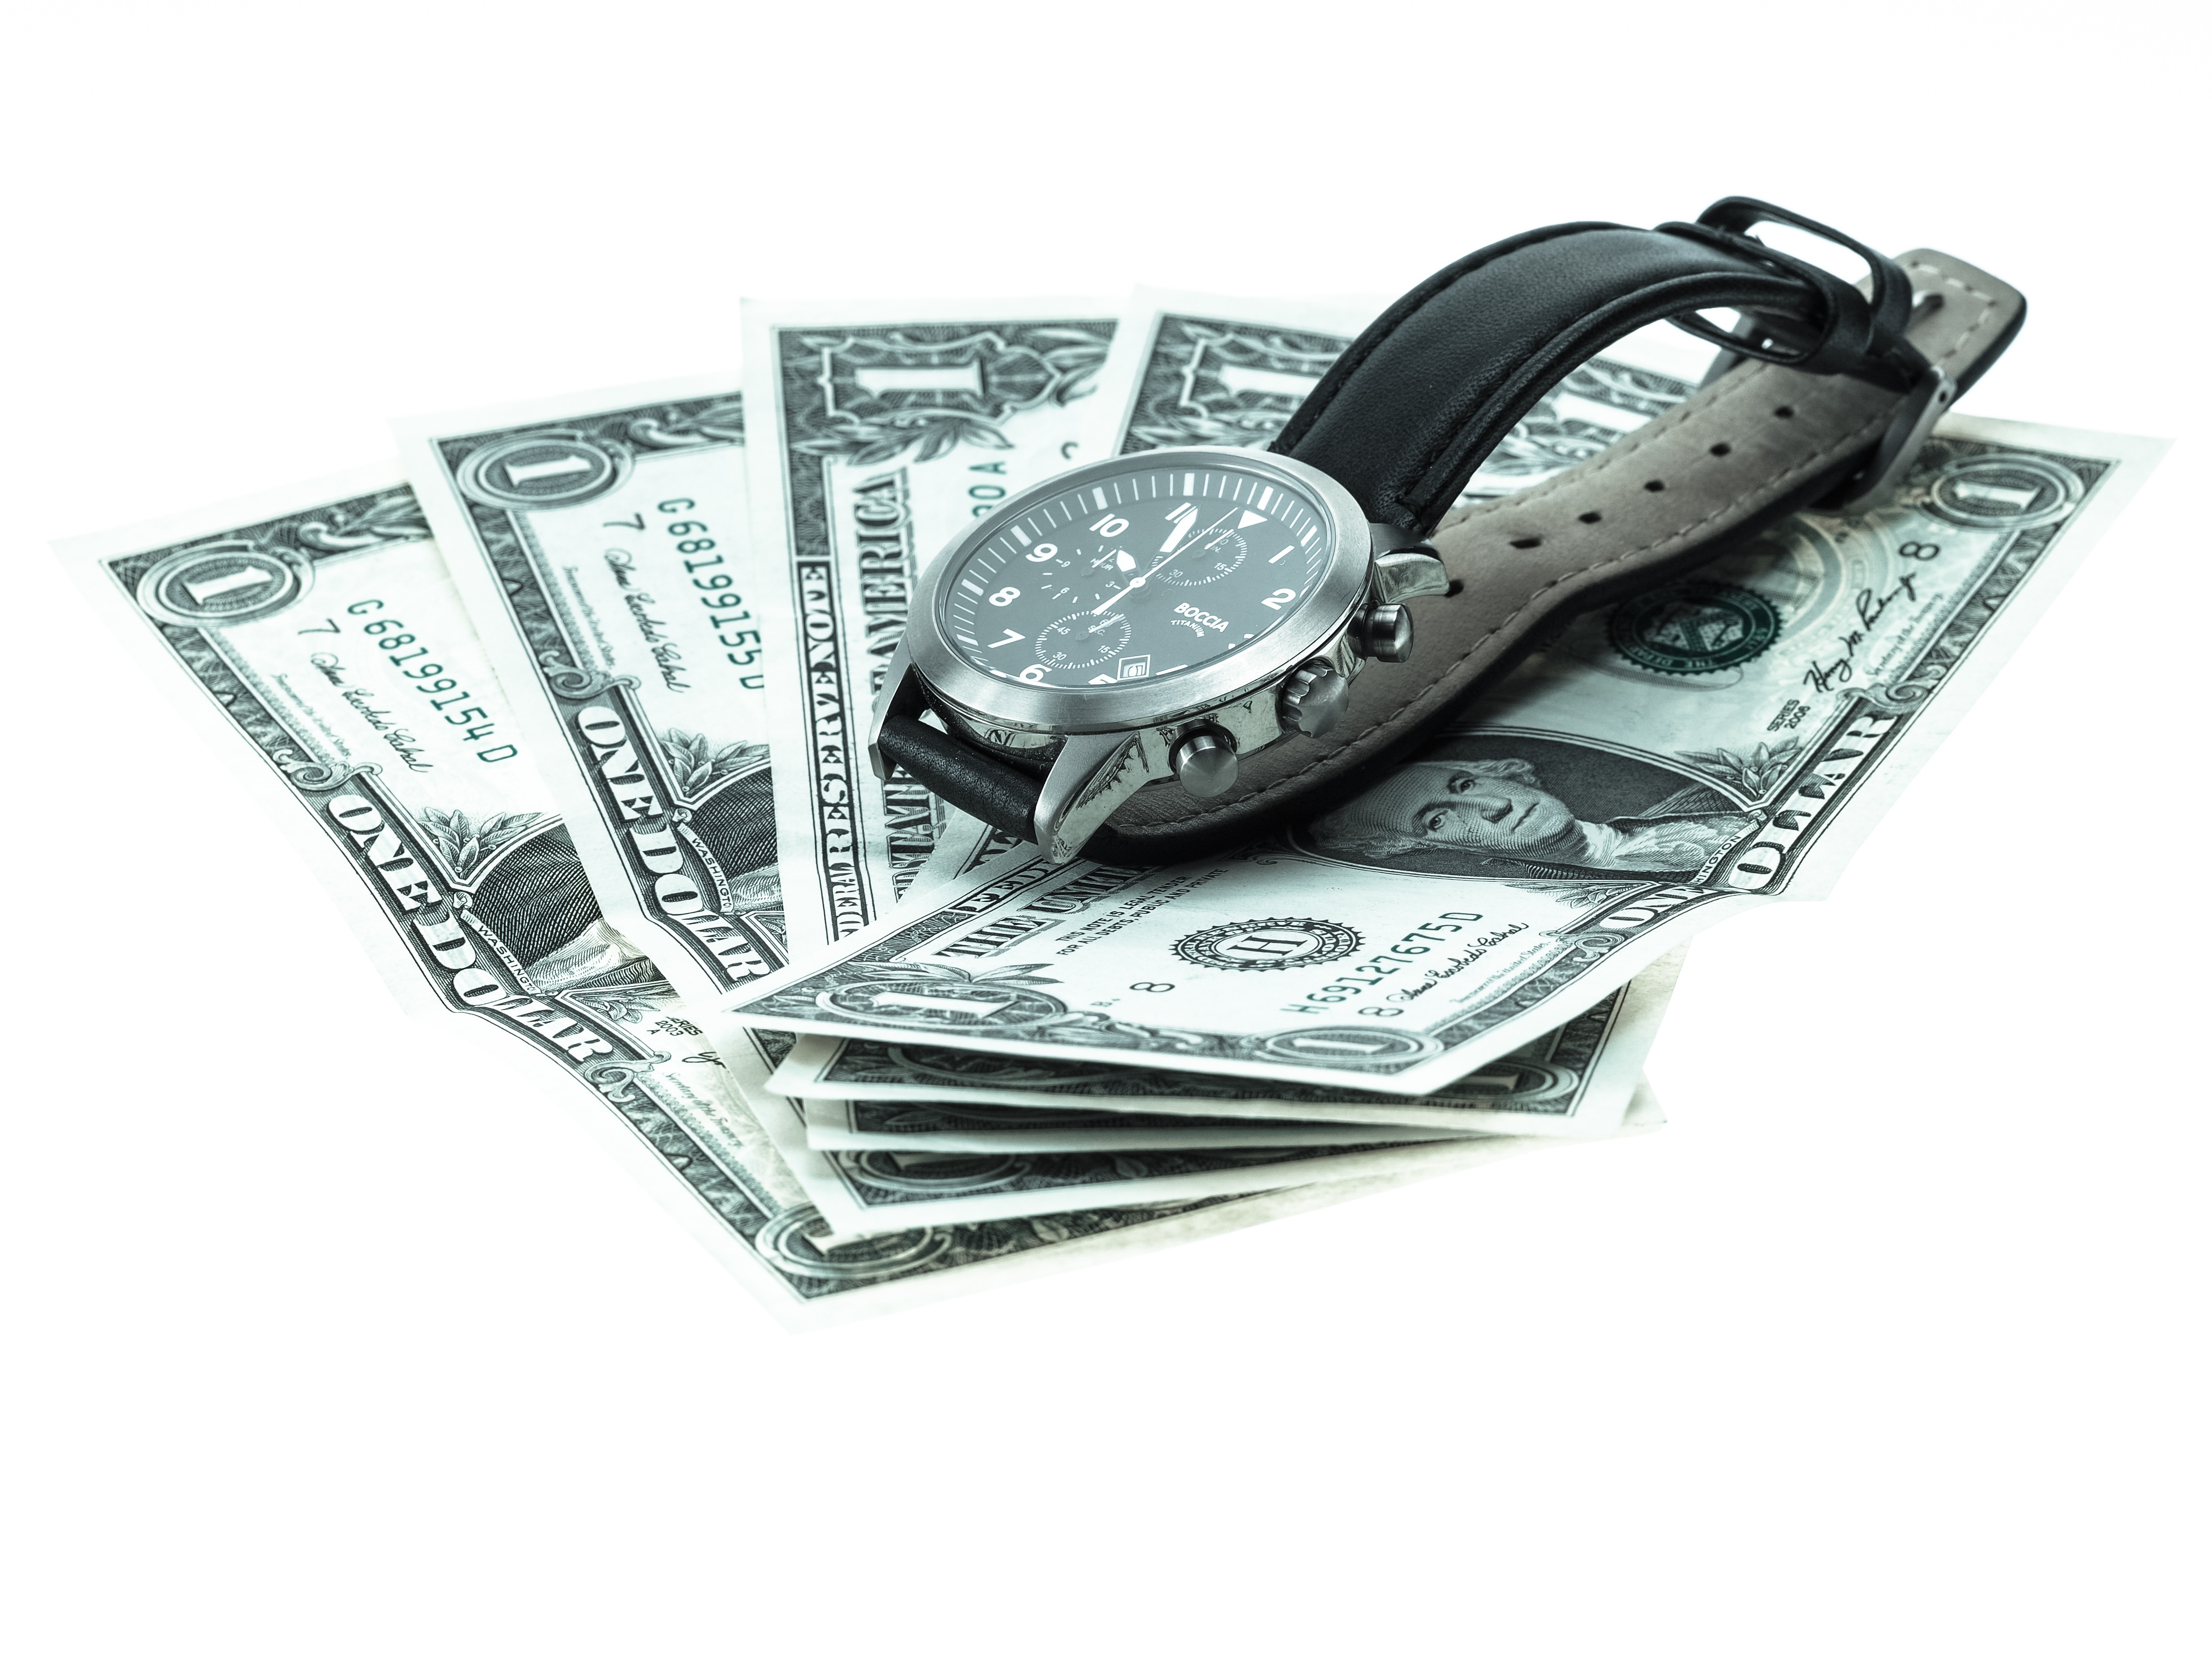
money, analog clock, brand, product, cash, wrist watch, silver, mens, currency, dollar, time is money, bank note, us dollar